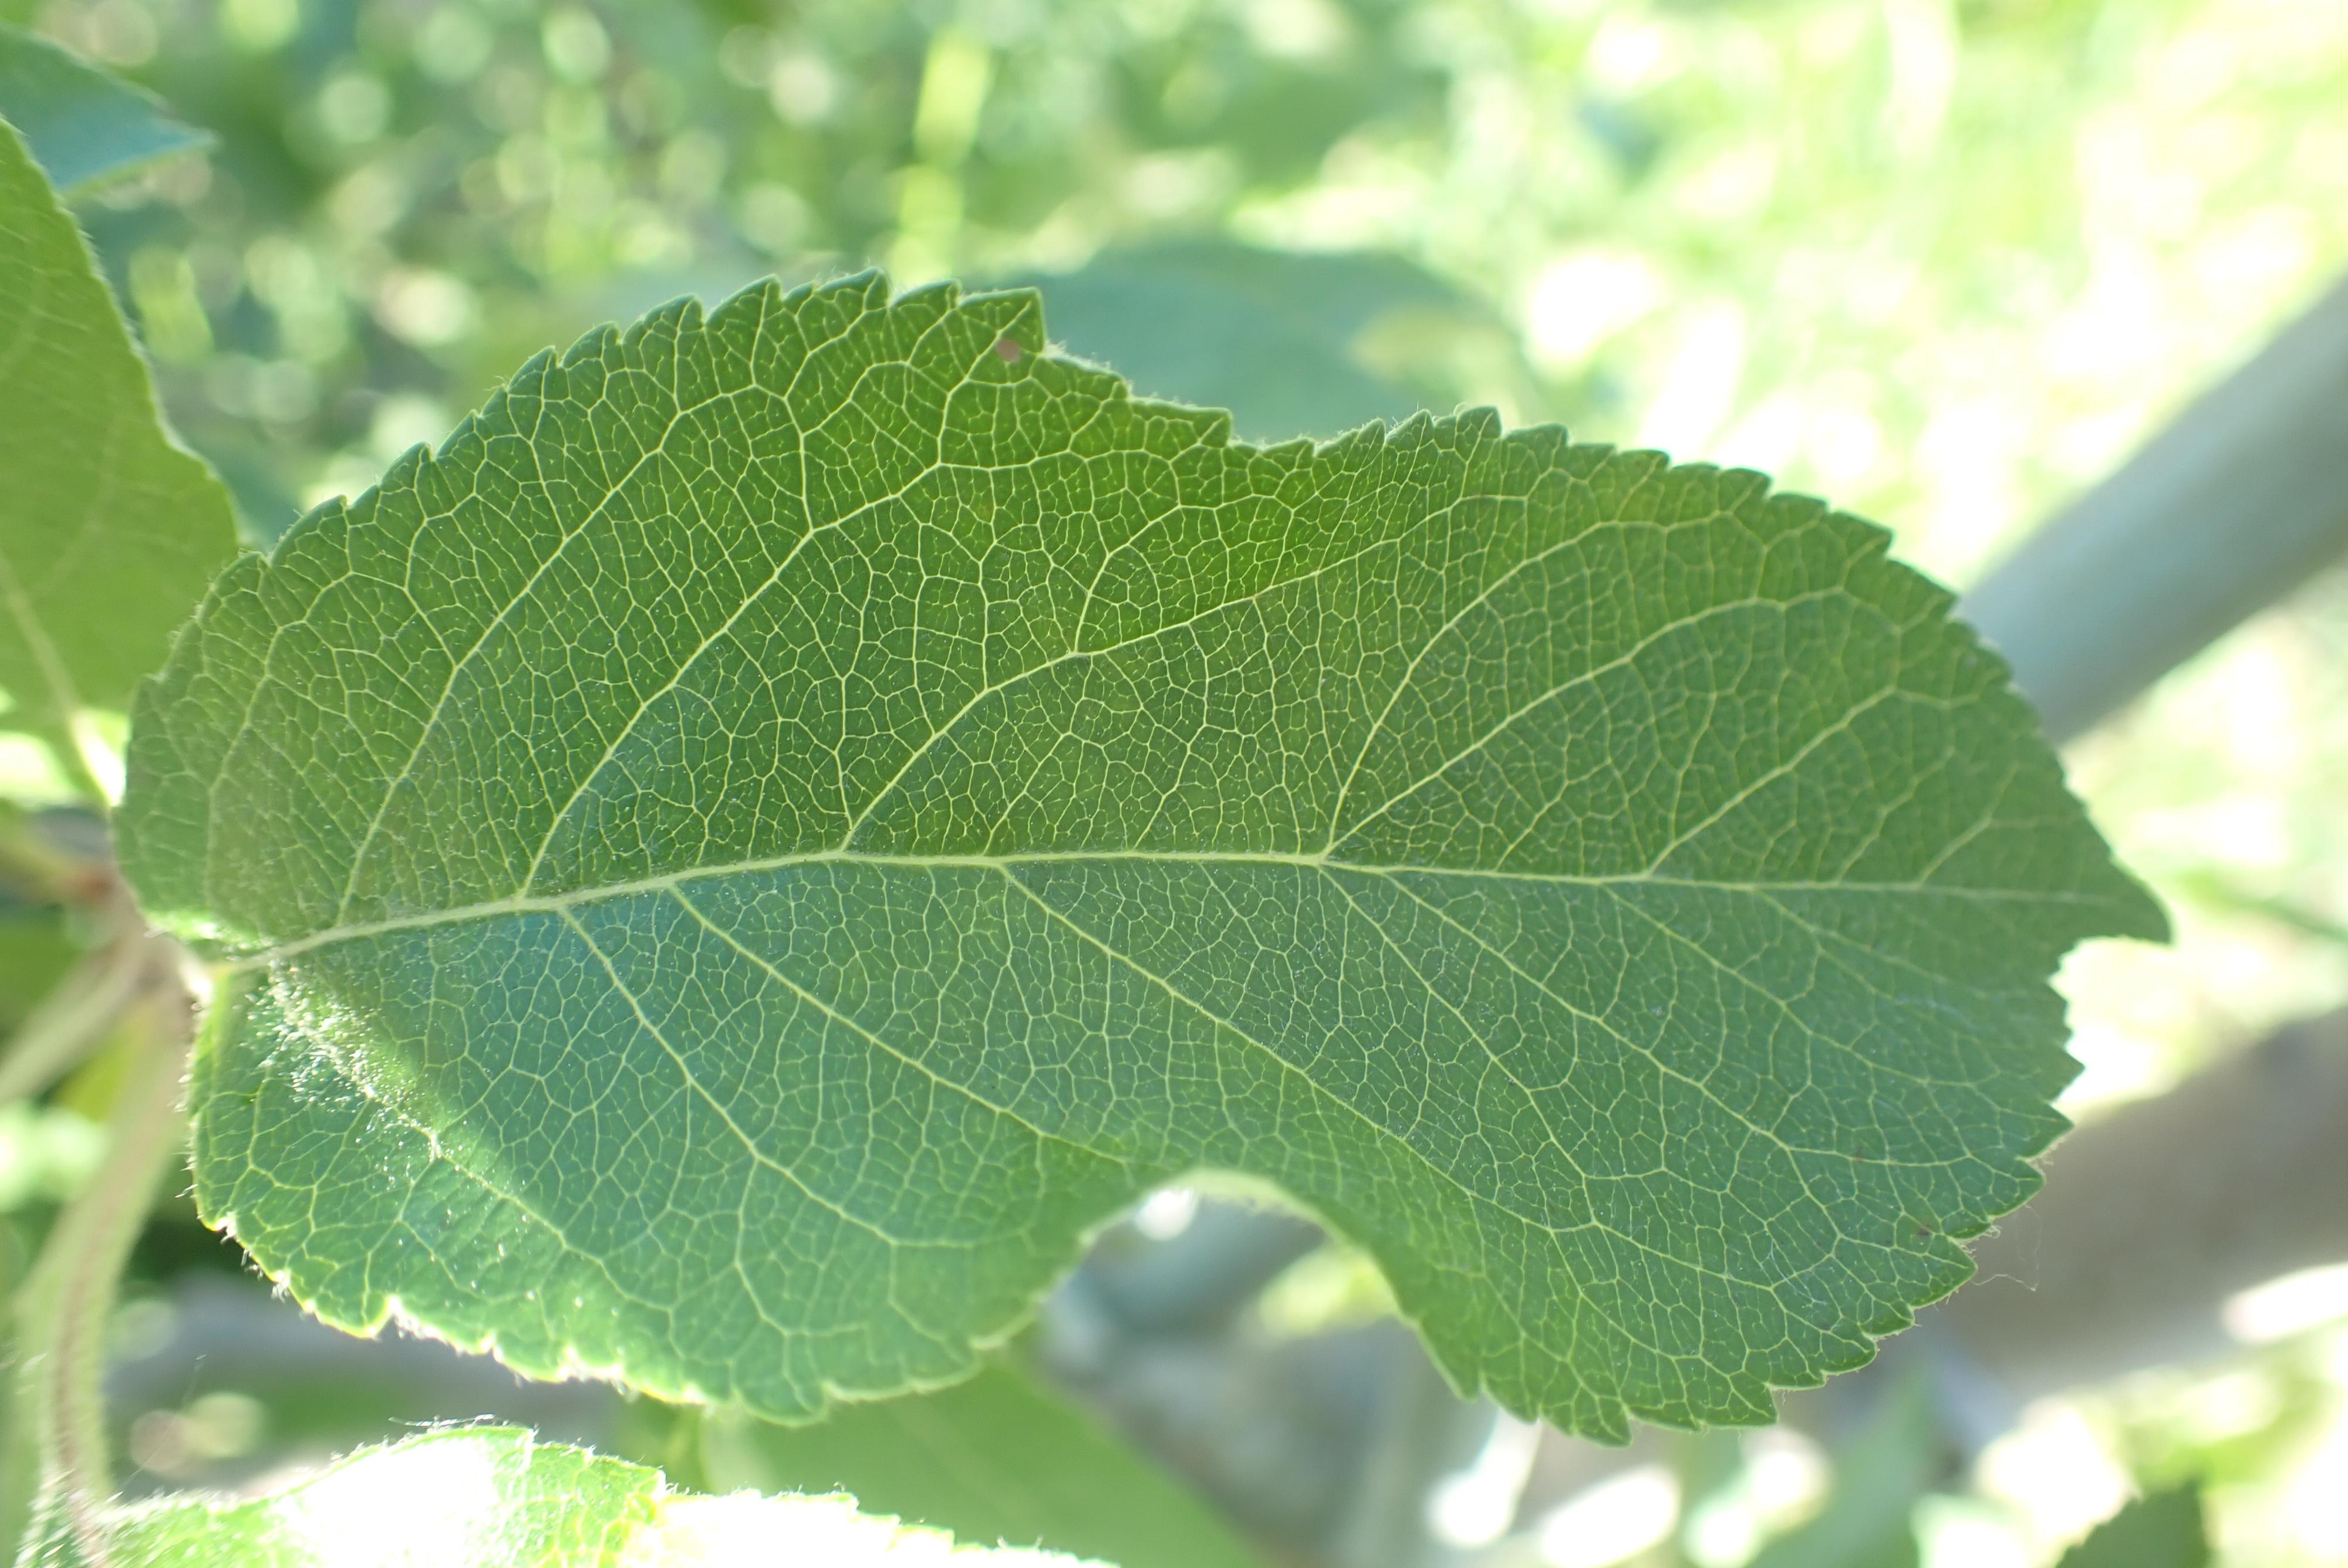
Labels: healthy